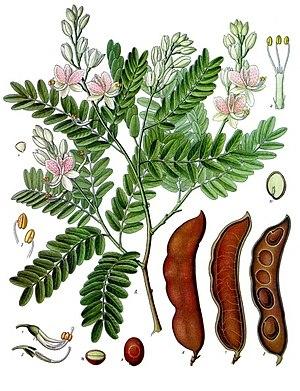
Tamarindus indica est une espèce d'arbres. Son nom commun plus courant est « tamarinier ». Cette espèce appartient à la famille des Fabaceae et à la sous-famille des Caesalpinioideae selon la classification APG III. Il s'agit de la seule espèce actuellement acceptée du genre Tamarindus.